Omni wheel

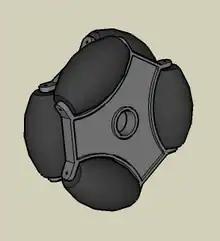
A simple omni wheel. The free rotating rollers (dark gray) allow the wheel to slide laterally

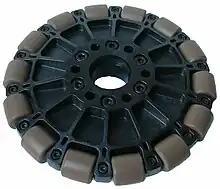
A molded plastic omni wheel

Omni wheels or poly wheels, similar to Mecanum wheels, are wheels with small discs (called rollers) around the circumference which are perpendicular to the turning direction. The effect is that the wheel can be driven with full force, but will also slide laterally with great ease. These wheels are often employed in holonomic drive systems.